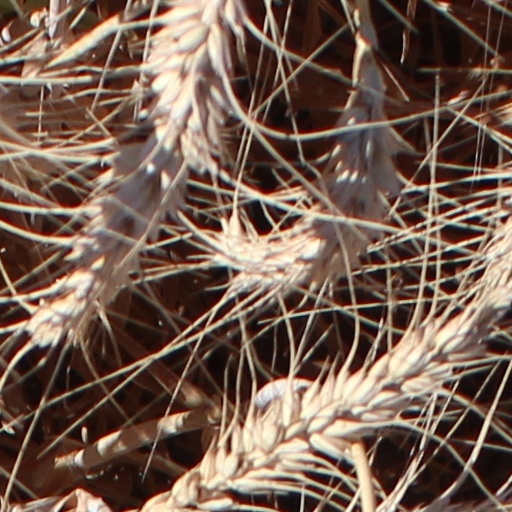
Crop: wheat